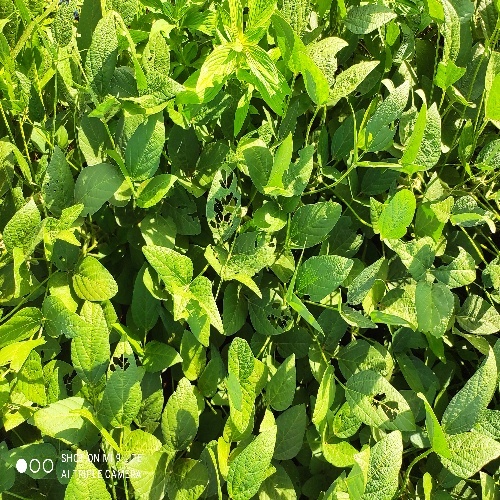
Label: Caterpillar